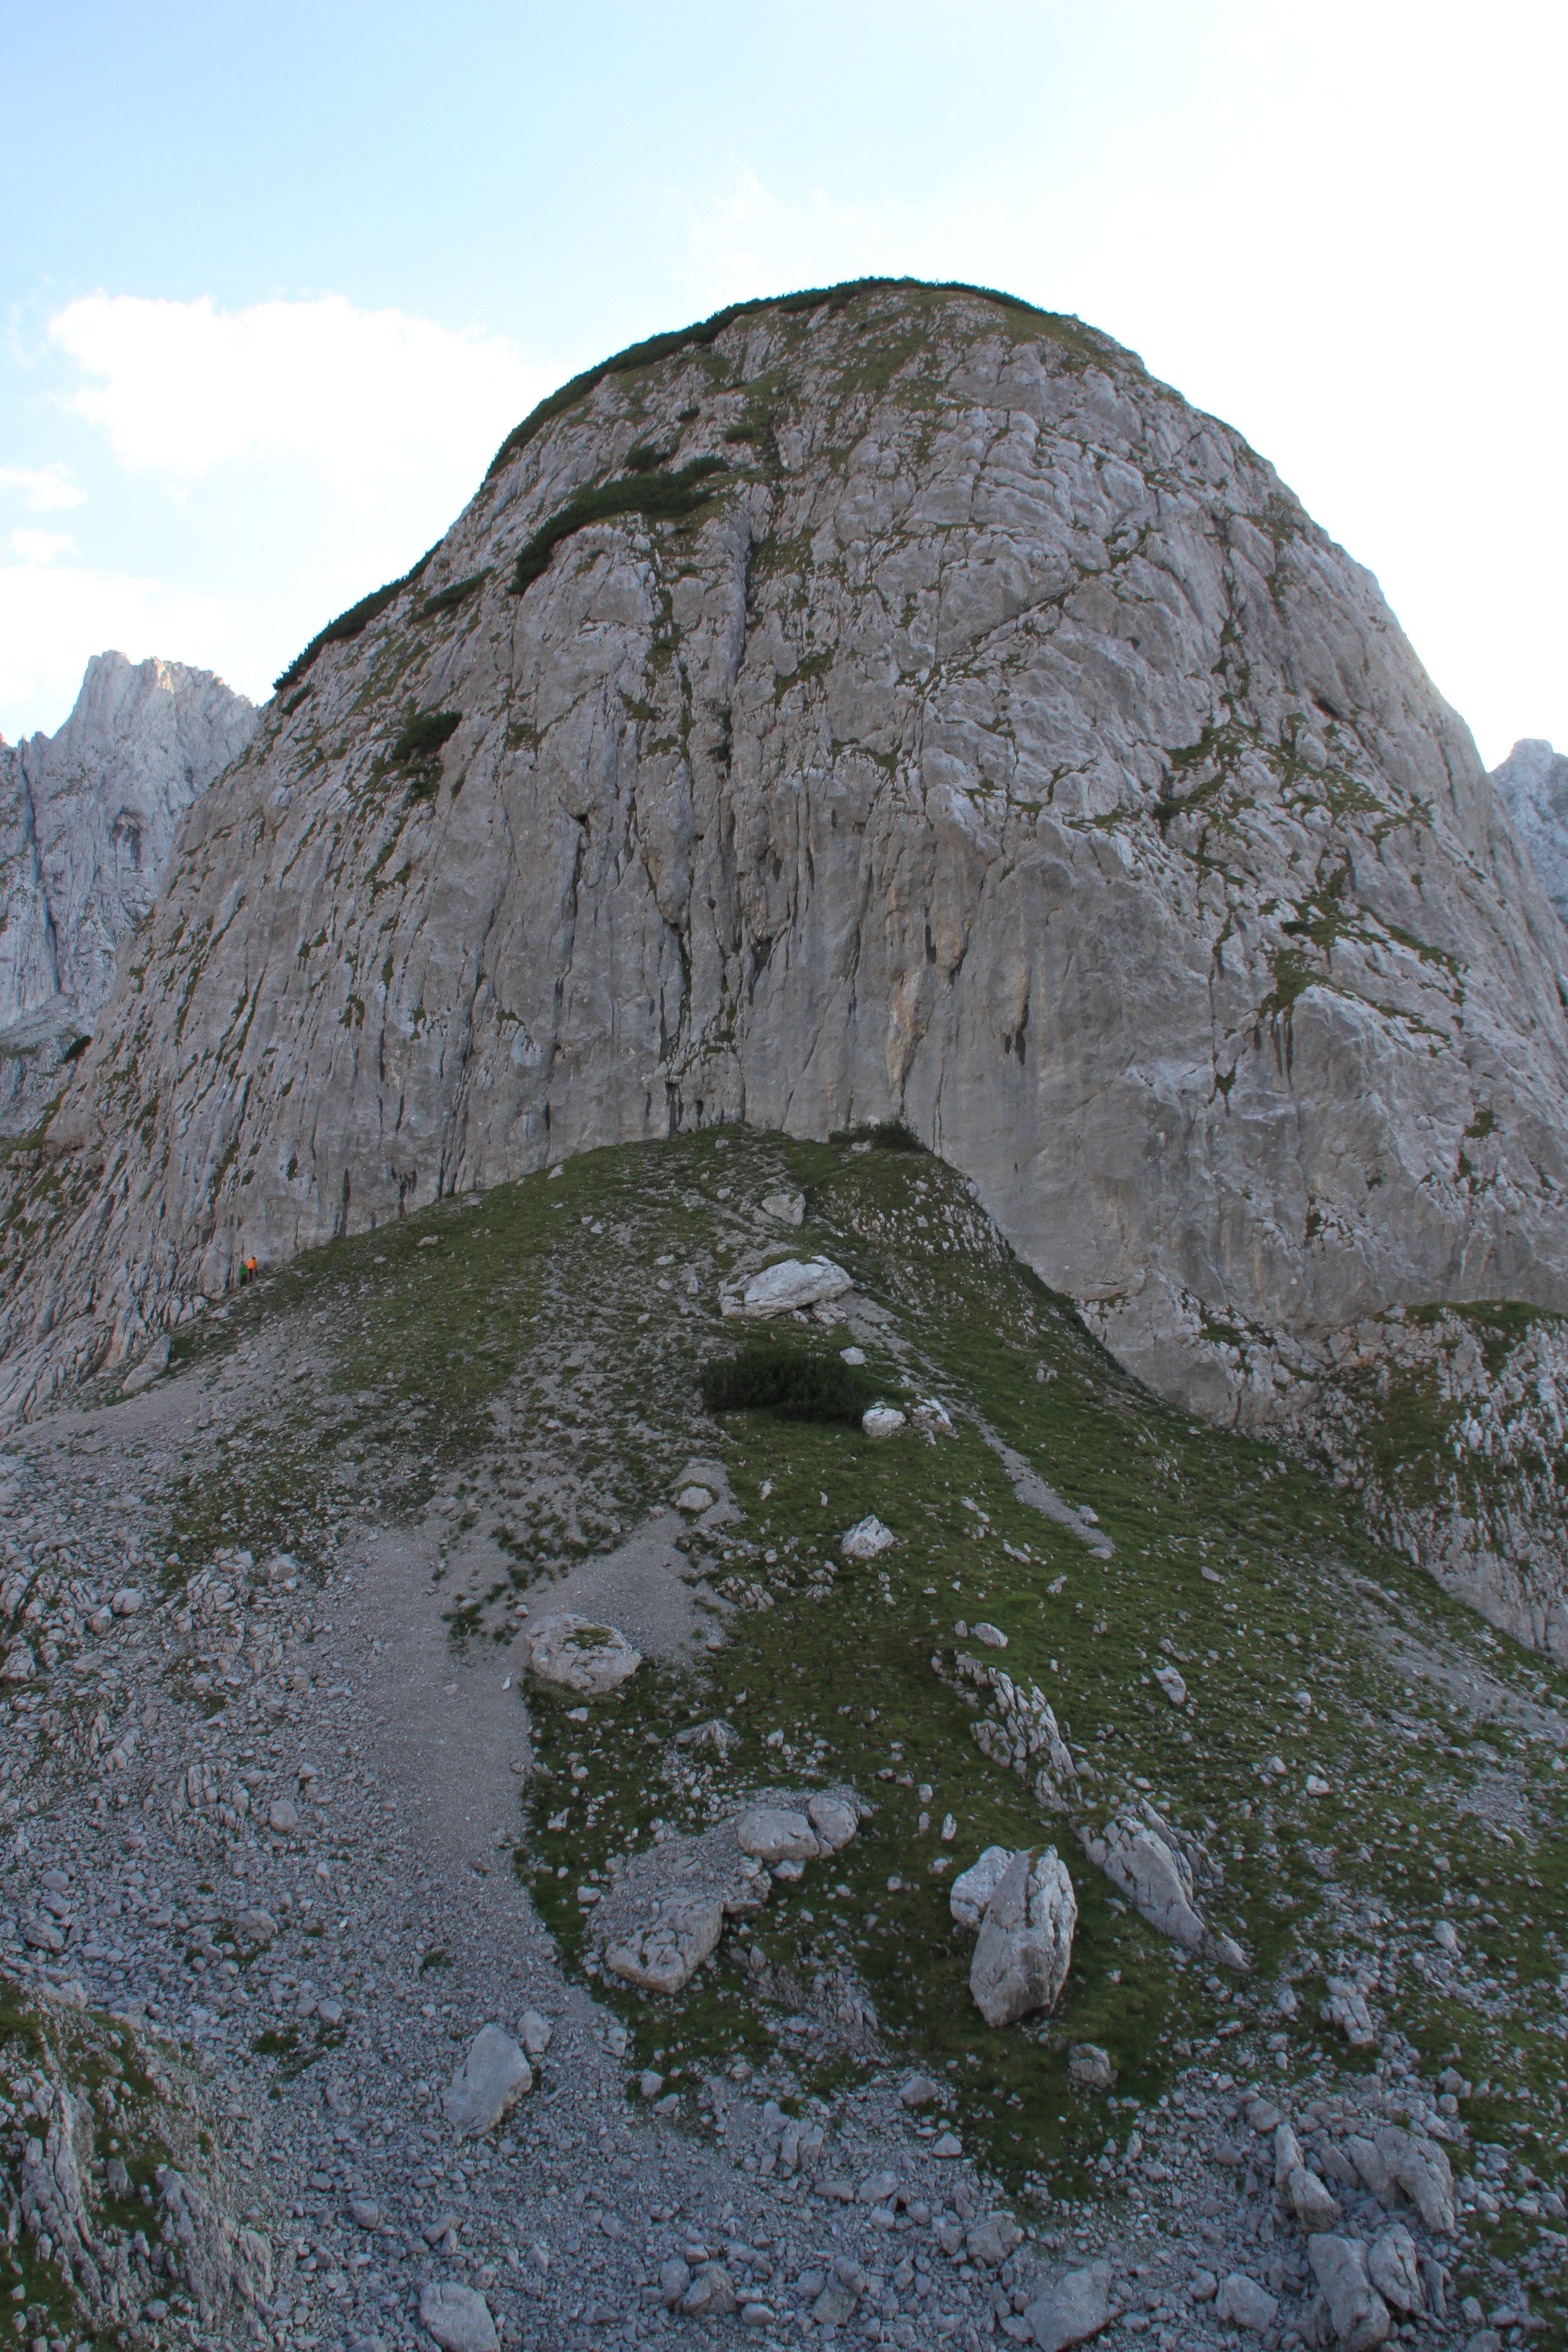
rock, mountain, mountain range, formation, alpine, terrain, material, ridge, geology, mountains, badlands, boulder, monolith, landform, kaiser mountains, wilderkaiser, mountainous landforms